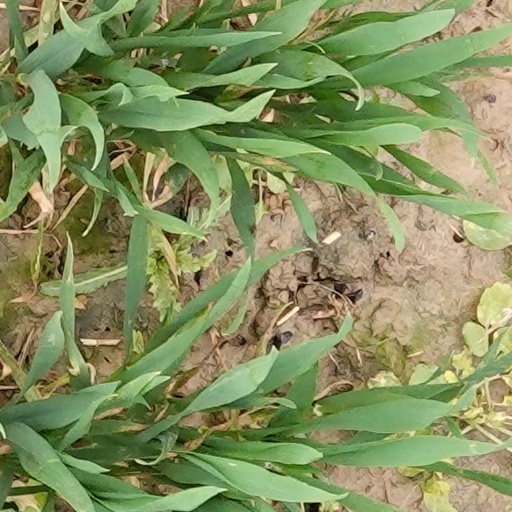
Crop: wheat